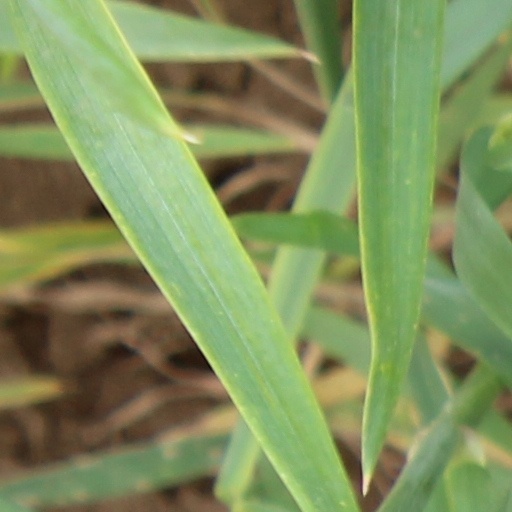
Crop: wheat